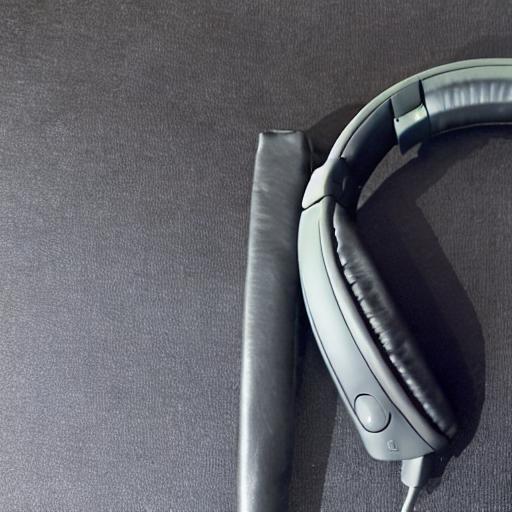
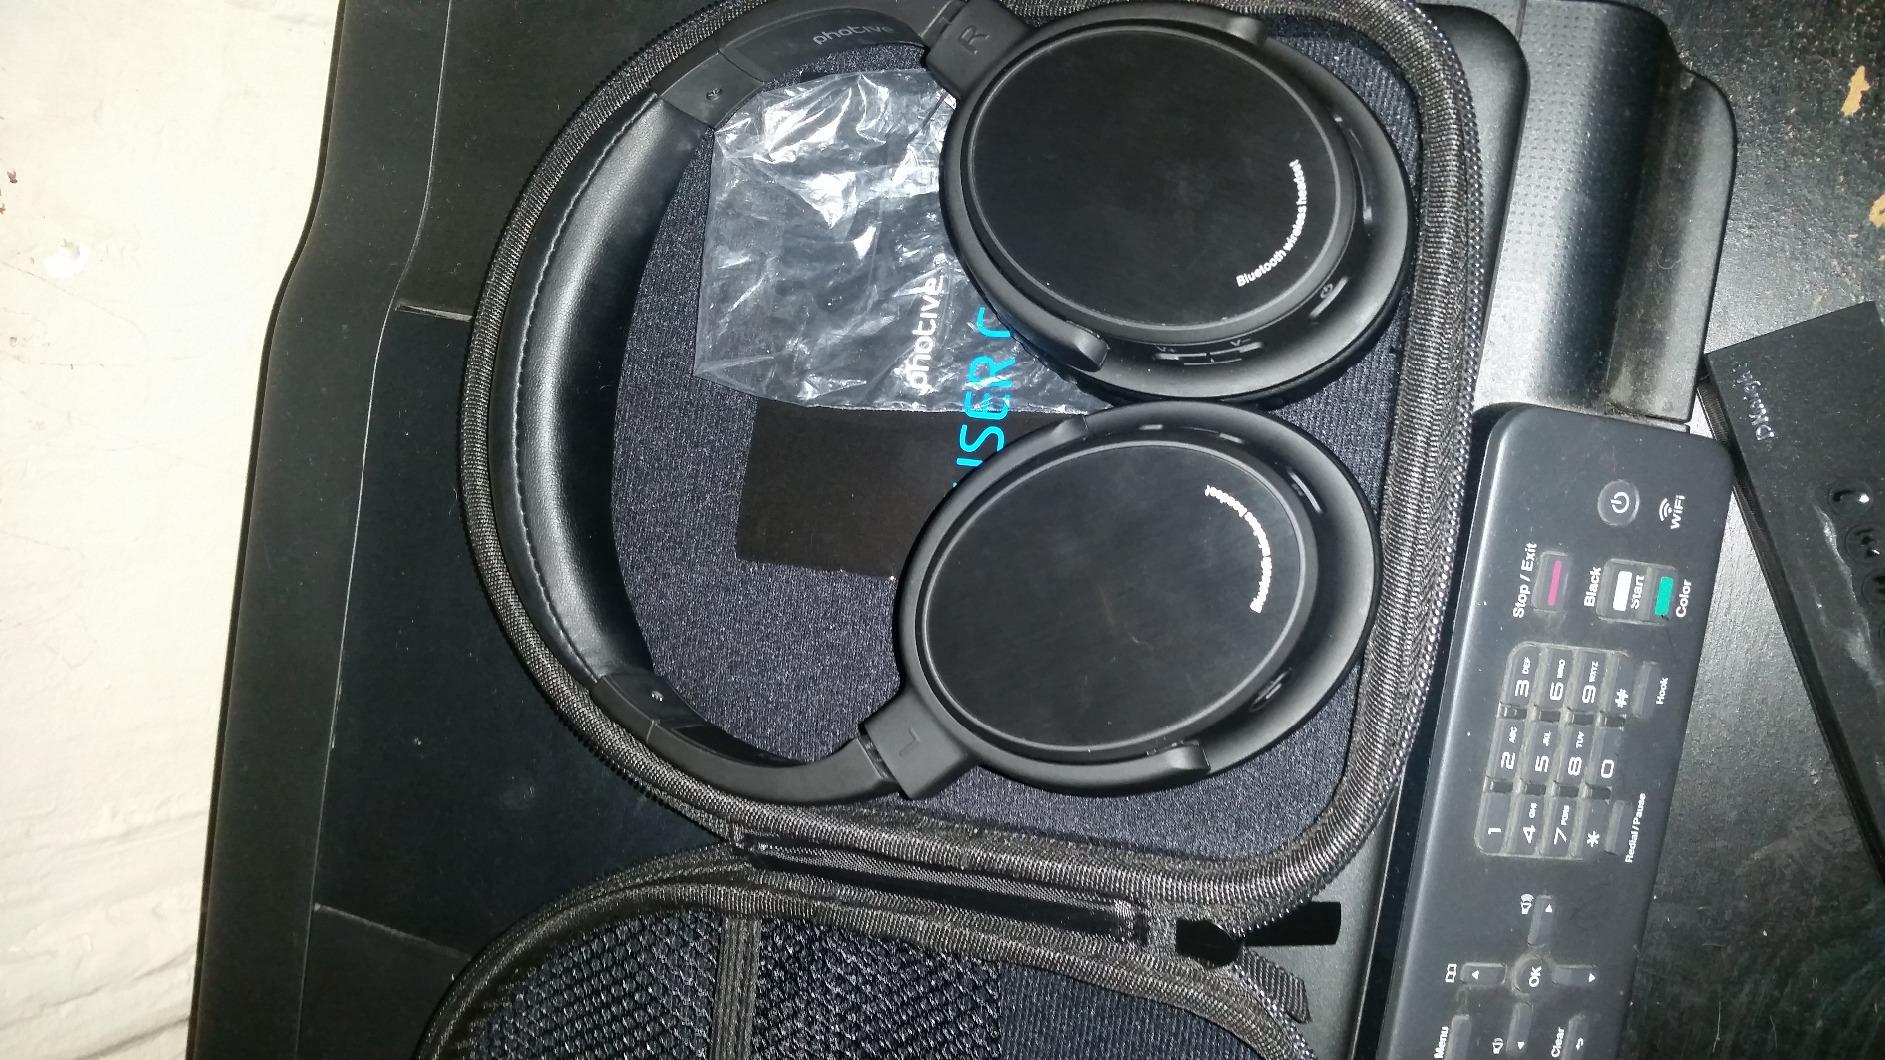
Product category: headphones
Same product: no